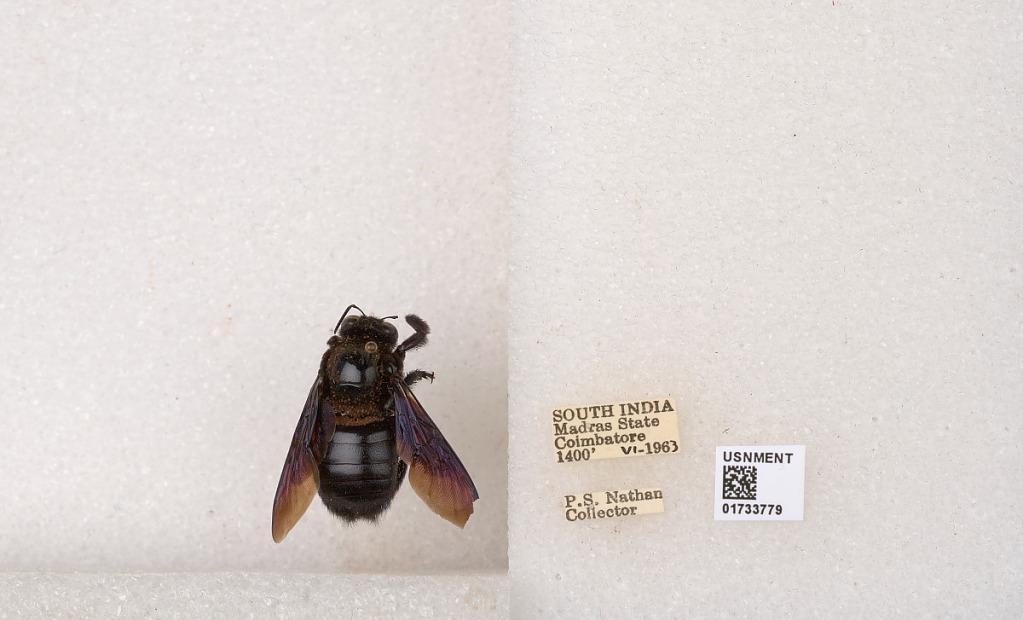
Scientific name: Xylocopa (Ctenoxylocopa) fenestrata (Fabricius)
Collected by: P. Nathan
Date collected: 1963-6-1
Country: India
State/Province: Tamil Nadu
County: Coimbatore
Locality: Coimbatore